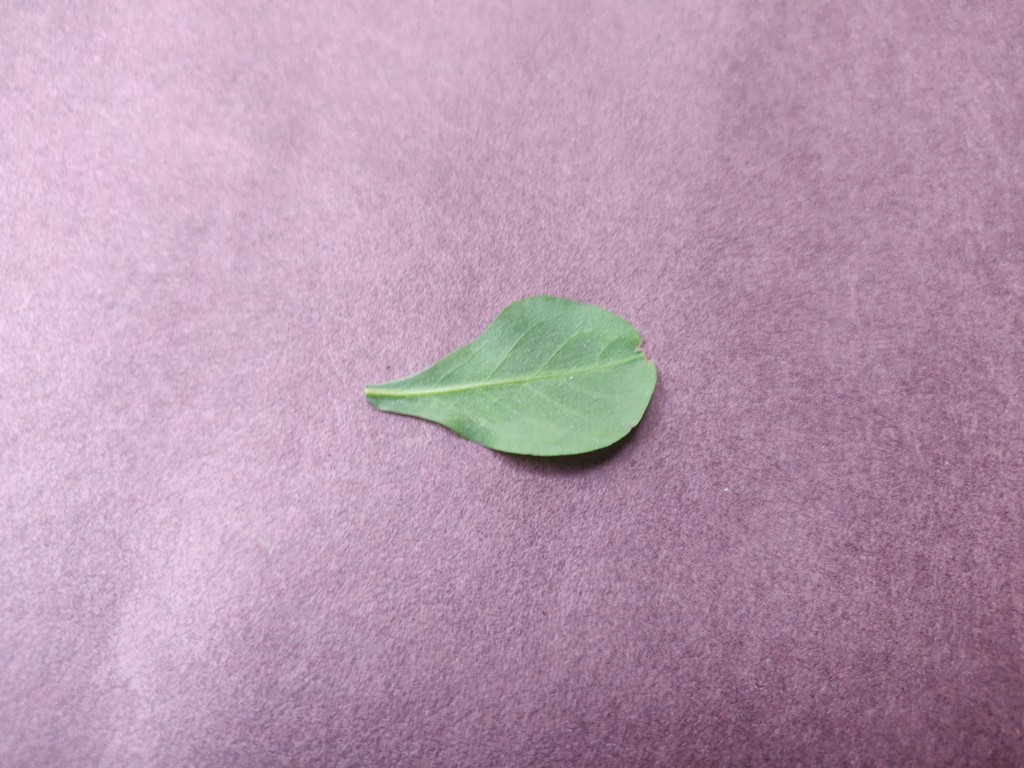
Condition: Healthy
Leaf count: single
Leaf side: back